Trout House

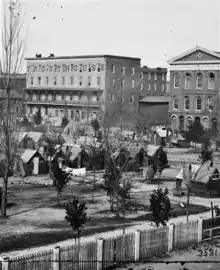
Trout House visible at back of this photo of State Square during Civil War, when the square was the site of a "tent hospital"

The Trout House was one of three hotels in antebellum Atlanta, Georgia, along with the Atlanta Hotel and Washington Hall. It was built in 1849 by Jeremiah F. Trout. It was a four-story brick building at the southwest corner of Decatur and Pryor Streets, facing the union depot and State Square.